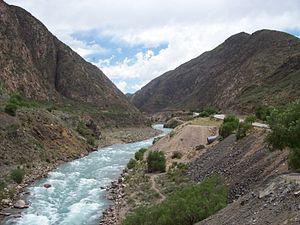
Le Río Mendoza est une rivière qui parcourt la province de Mendoza en Argentine et dont le bassin d'alimentation se nourrit dans les sommets de la cordillère des Andes, compris entre les massifs de l'Aconcagua et du Tupungato, où abondent neiges et glaciers.